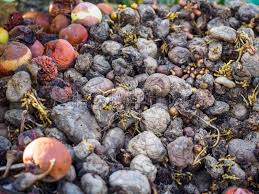
Waste category: biological